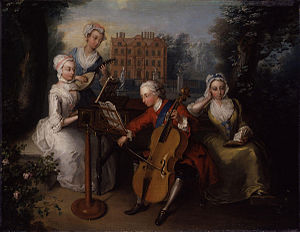
Frederik Ludvig af Wales / Biografi
Prins Frederik Ludvig af Wales med sine tre ældste søstre Anne, Caroline og Amelia i Kew Park. Maleri af Philip Mercier, 1733.
Frederik Ludvig var en britisk prins, der som ældste søn af kong Georg 2. af Storbritannien var fyrste af Wales og tronfølger til den britiske trone fra 1727 til sin død i 1751. Frederik Ludvig døde før sin far, og derfor blev han aldrig konge af Storbritannien.